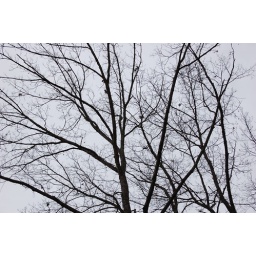
The tree in the back yard, gray sky this morning.16/365